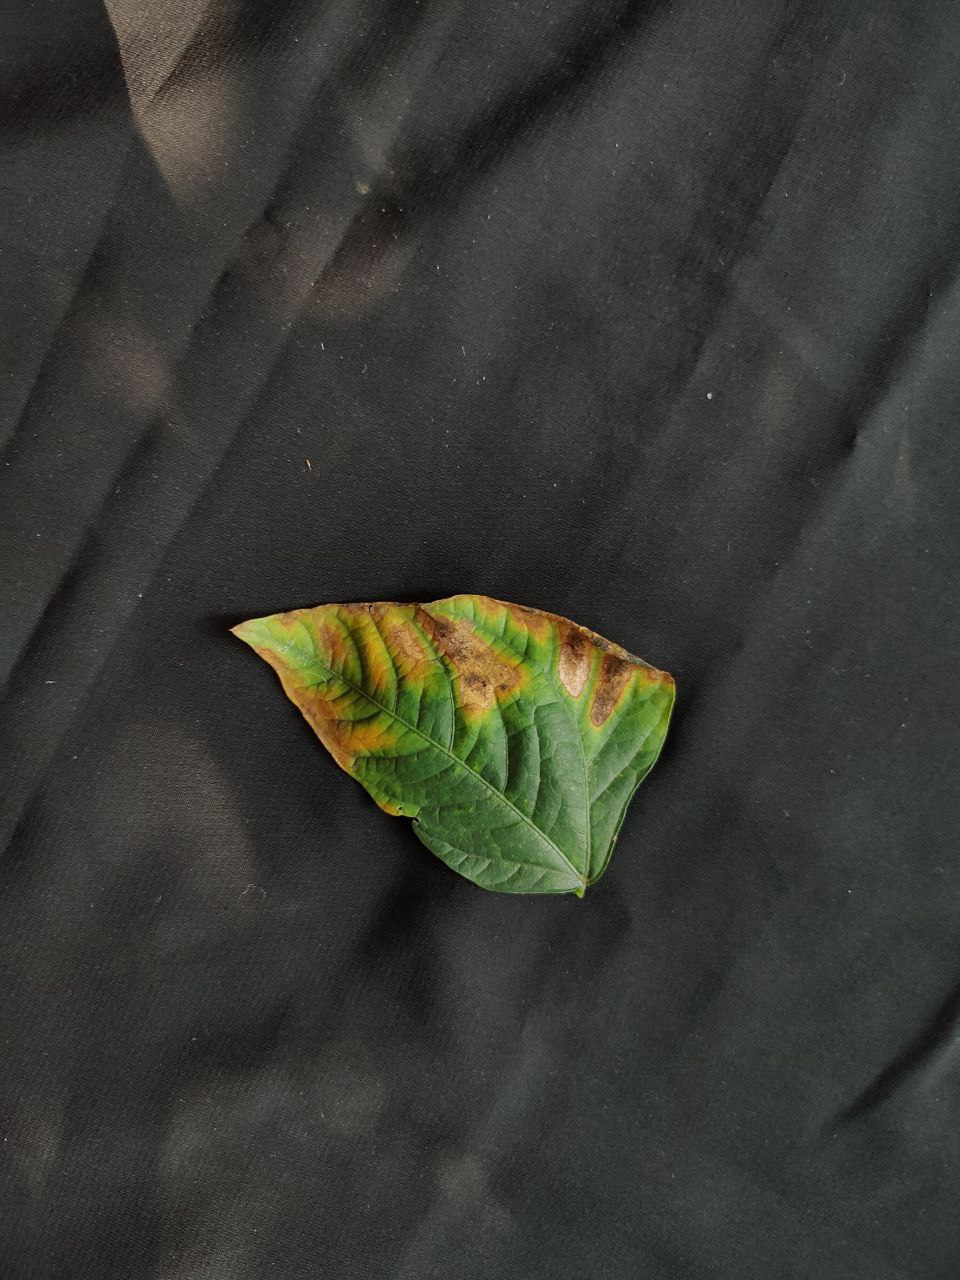
Crop: cowpea
Leaf condition: Bacterial wilt